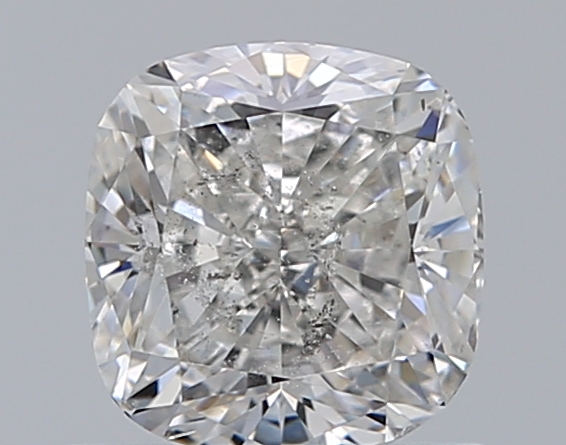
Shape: cushion
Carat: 1
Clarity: SI2
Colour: G
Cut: EX
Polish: EX
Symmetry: VG
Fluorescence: M
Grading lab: GIA
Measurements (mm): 5.71 x 5.51 x 3.78